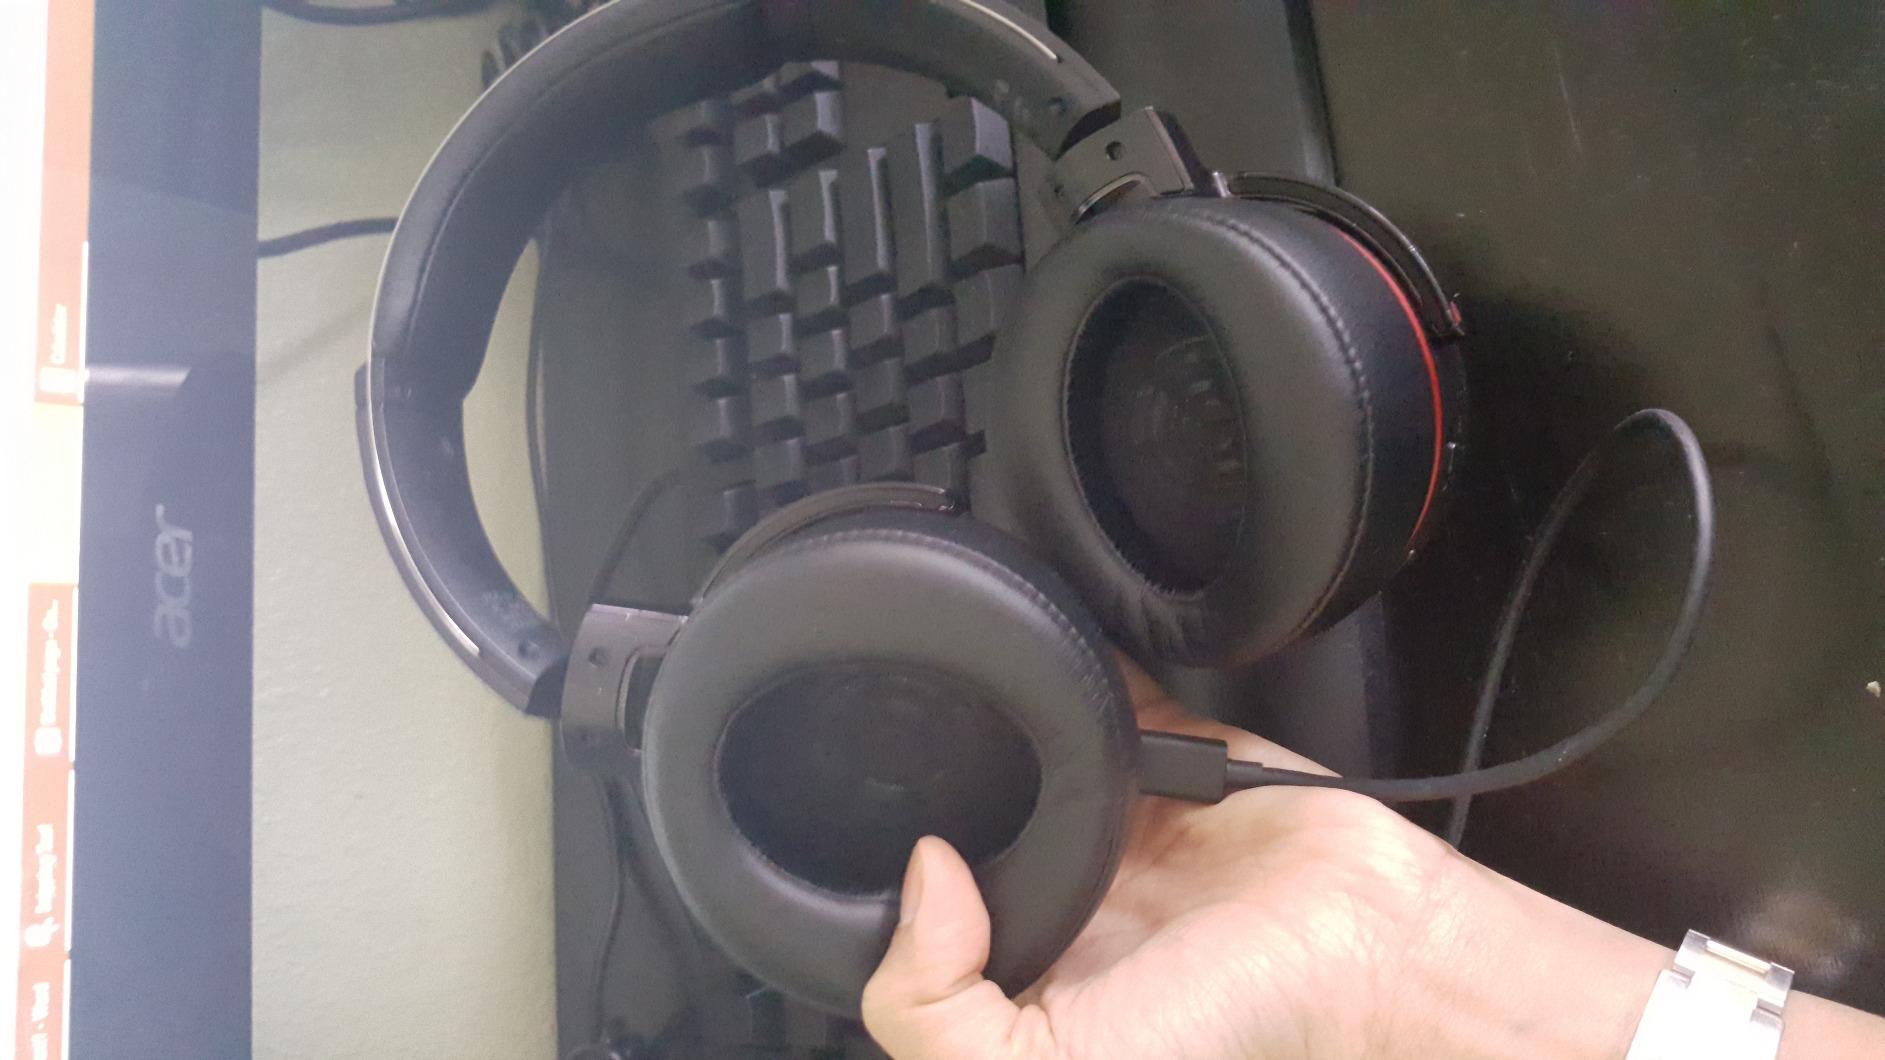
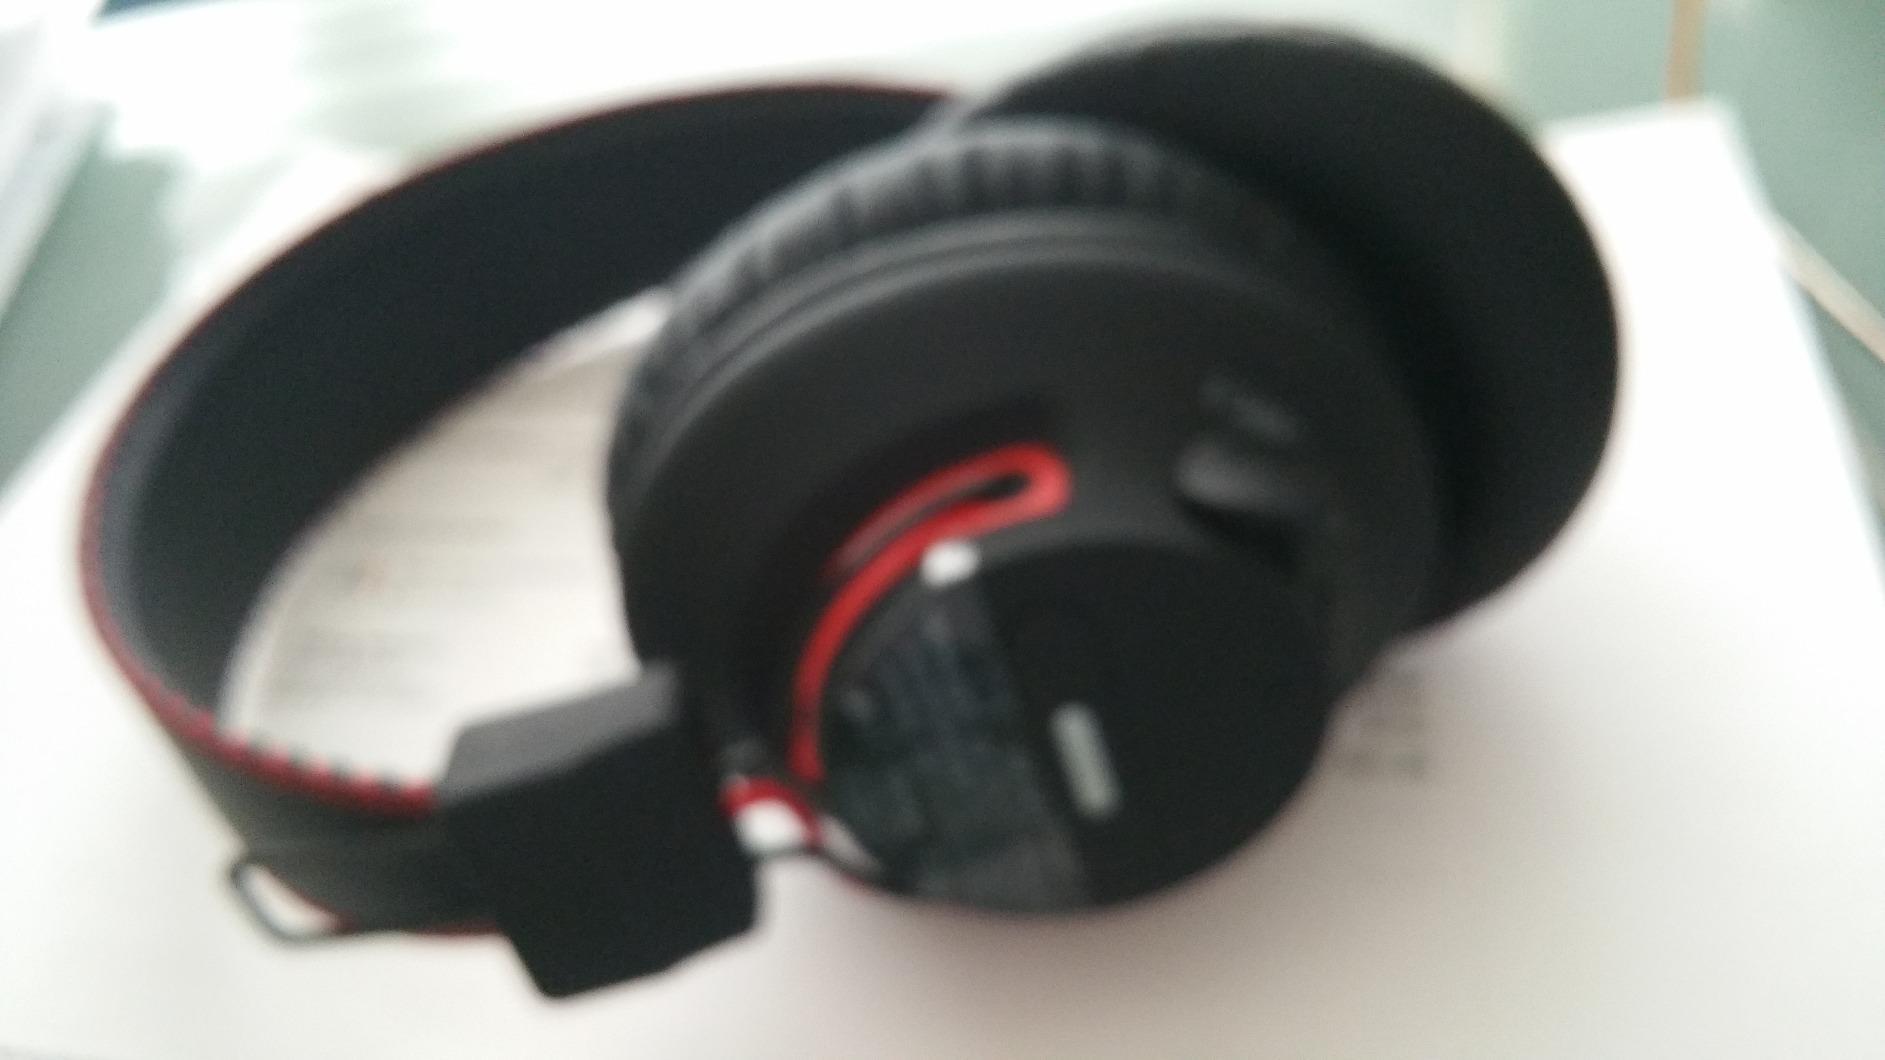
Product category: headphones
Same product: no